2009 ATP Studena Croatia Open Umag

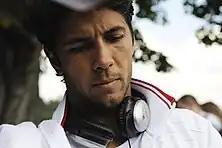
ATP World Tour No. 9 Fernando Verdasco did not defend his 2008 title in Umag.

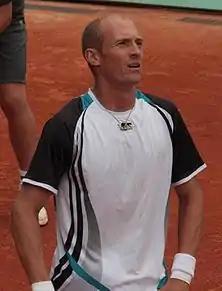
French Open quarterfinalist Nikolay Davydenko headlined the singles field in 2009.

The 2009 ATP Studena Croatia Open Umag was a tennis tournament played on outdoor red clay courts. It was the 20th edition of the event known that year as the ATP Studena Croatia Open Umag and was part of the ATP World Tour 250 series of the 2009 ATP World Tour. It took place at the International Tennis Center in Umag, Croatia, from 27 July through 2 August 2009. First-seeded Nikolay Davydenko won the singles title.